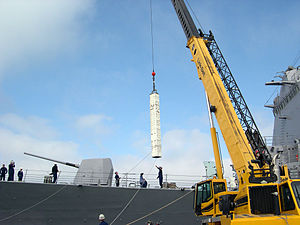
Vertical Launching System
modtagelse af en kartetpakket RIM-162 ESSM-canister om bord på USS McCampbell (DDG-85)
Vertical Launching Systemet er et missilaffyringssystem der bliver anvendt i ubåde og krigsskibe overalt i verden. Missilerne bliver affyret vertikalt hvorefter de selv drejer i retning mod målet.